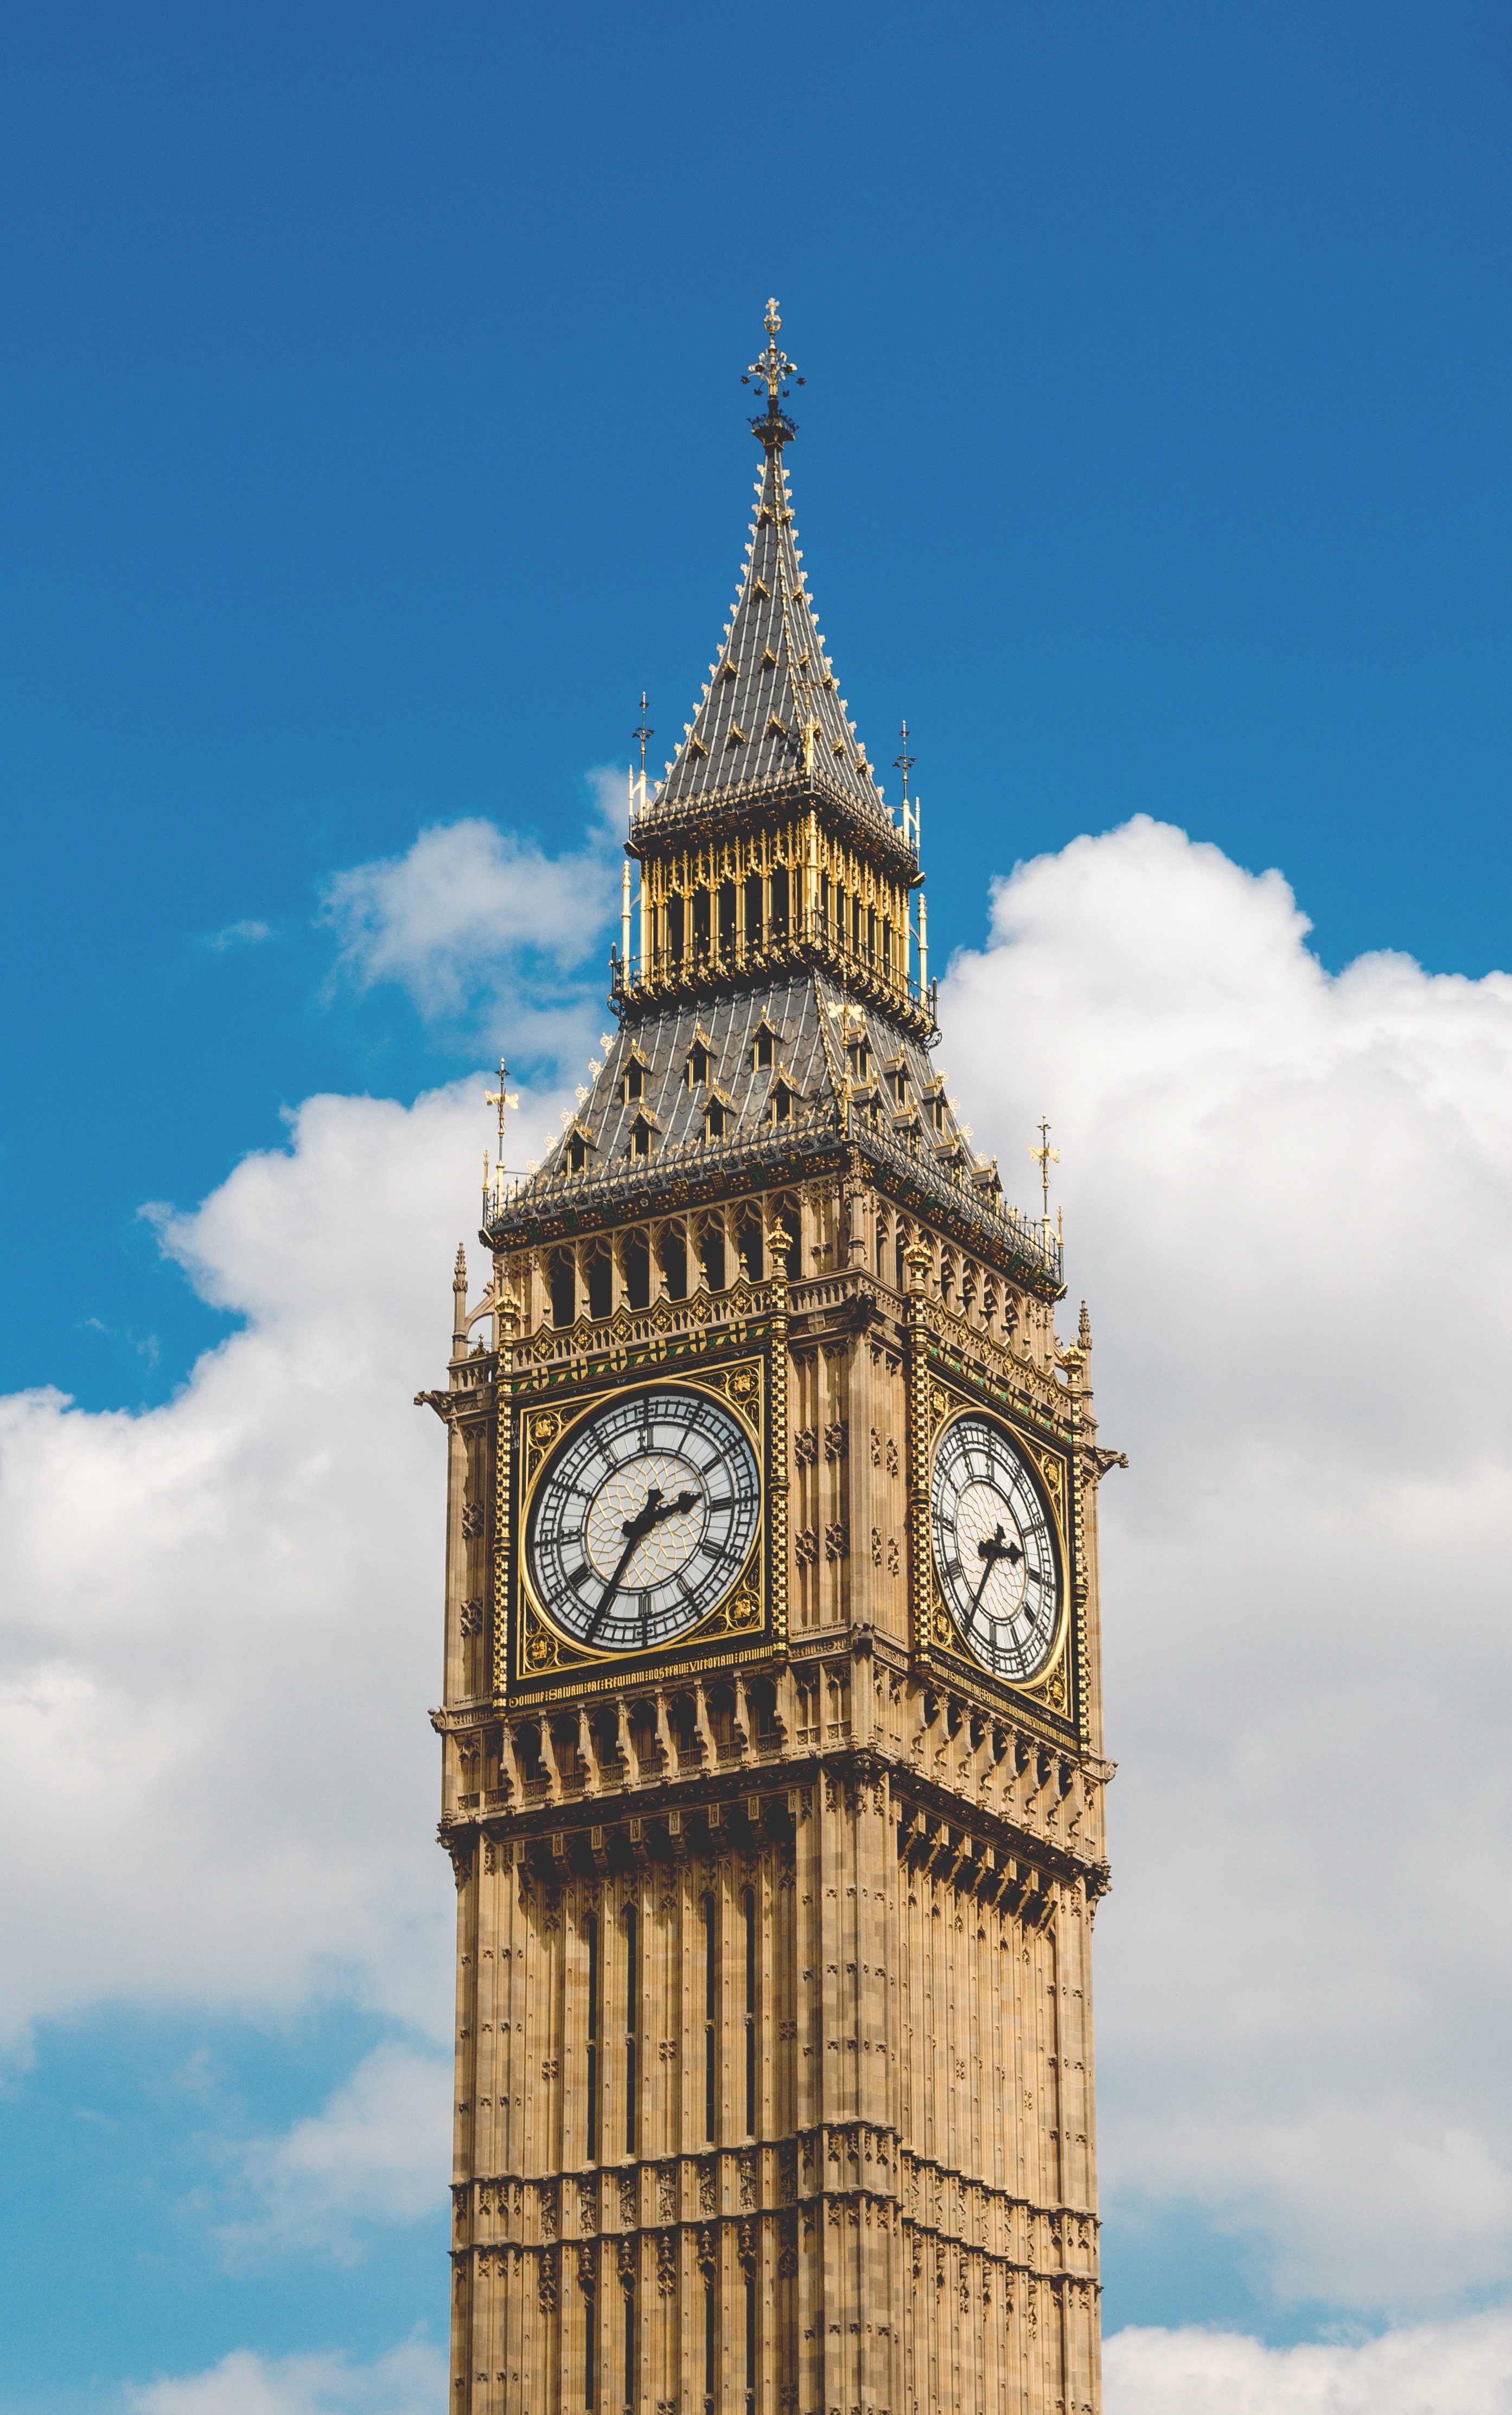
sky, clock, time, palace, urban, cityscape, tourist, europe, tower, landmark, sightseeing, attraction, gothic, place of worship, big ben, clock tower, bell tower, uk, england, london, parliament, spire, steeple, british, big, famous, britain, westminster, ben